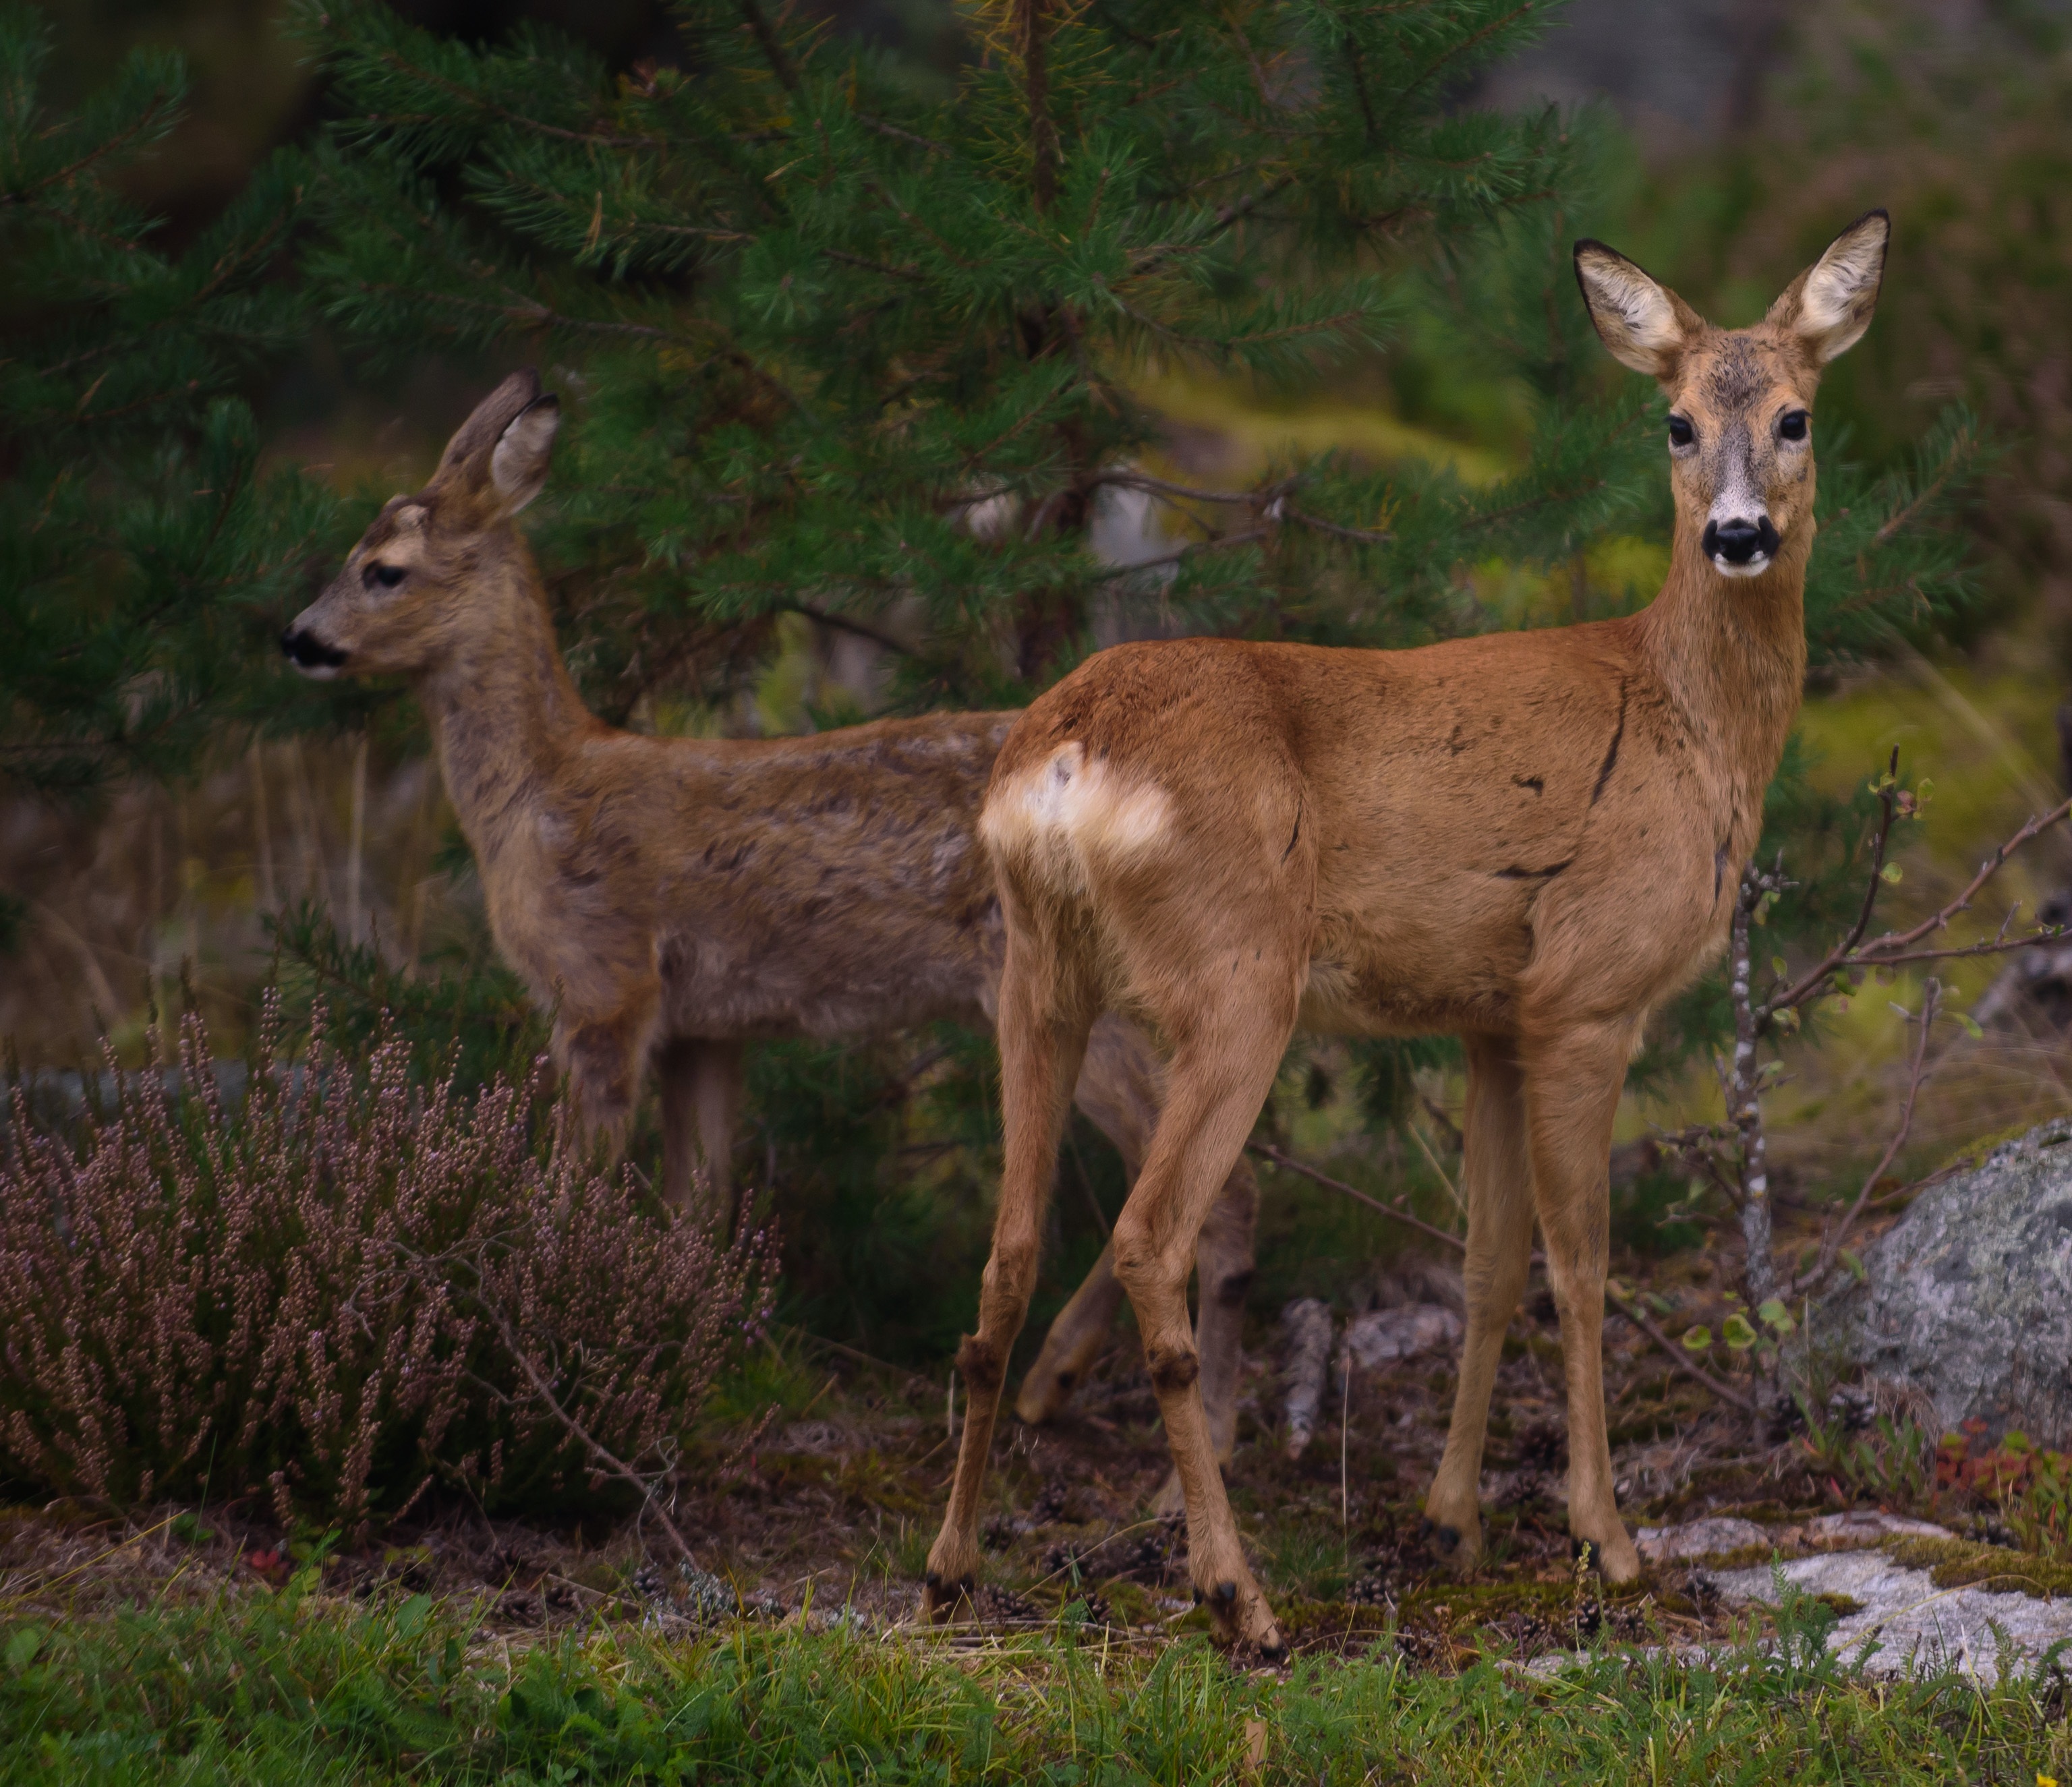
wildlife, deer, mammal, fauna, animals, vertebrate, the nature of the, white tailed deer, venison, musk deer